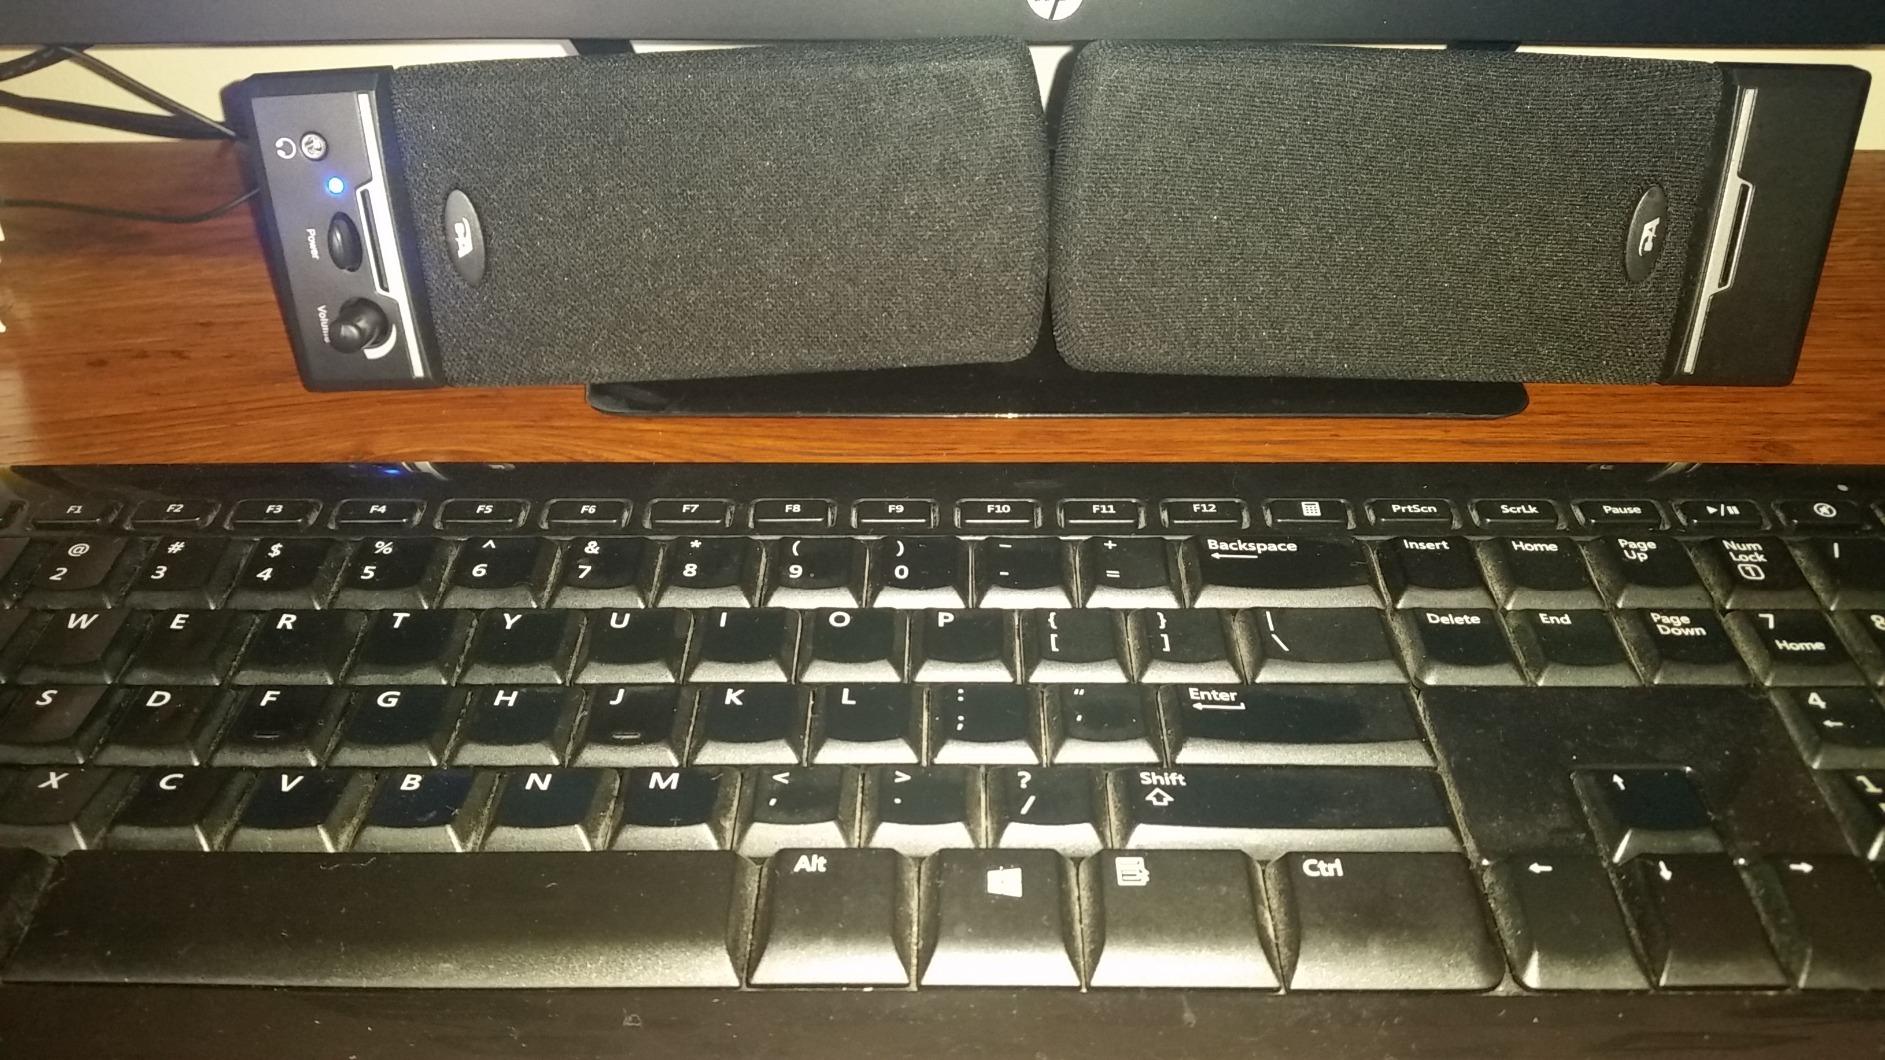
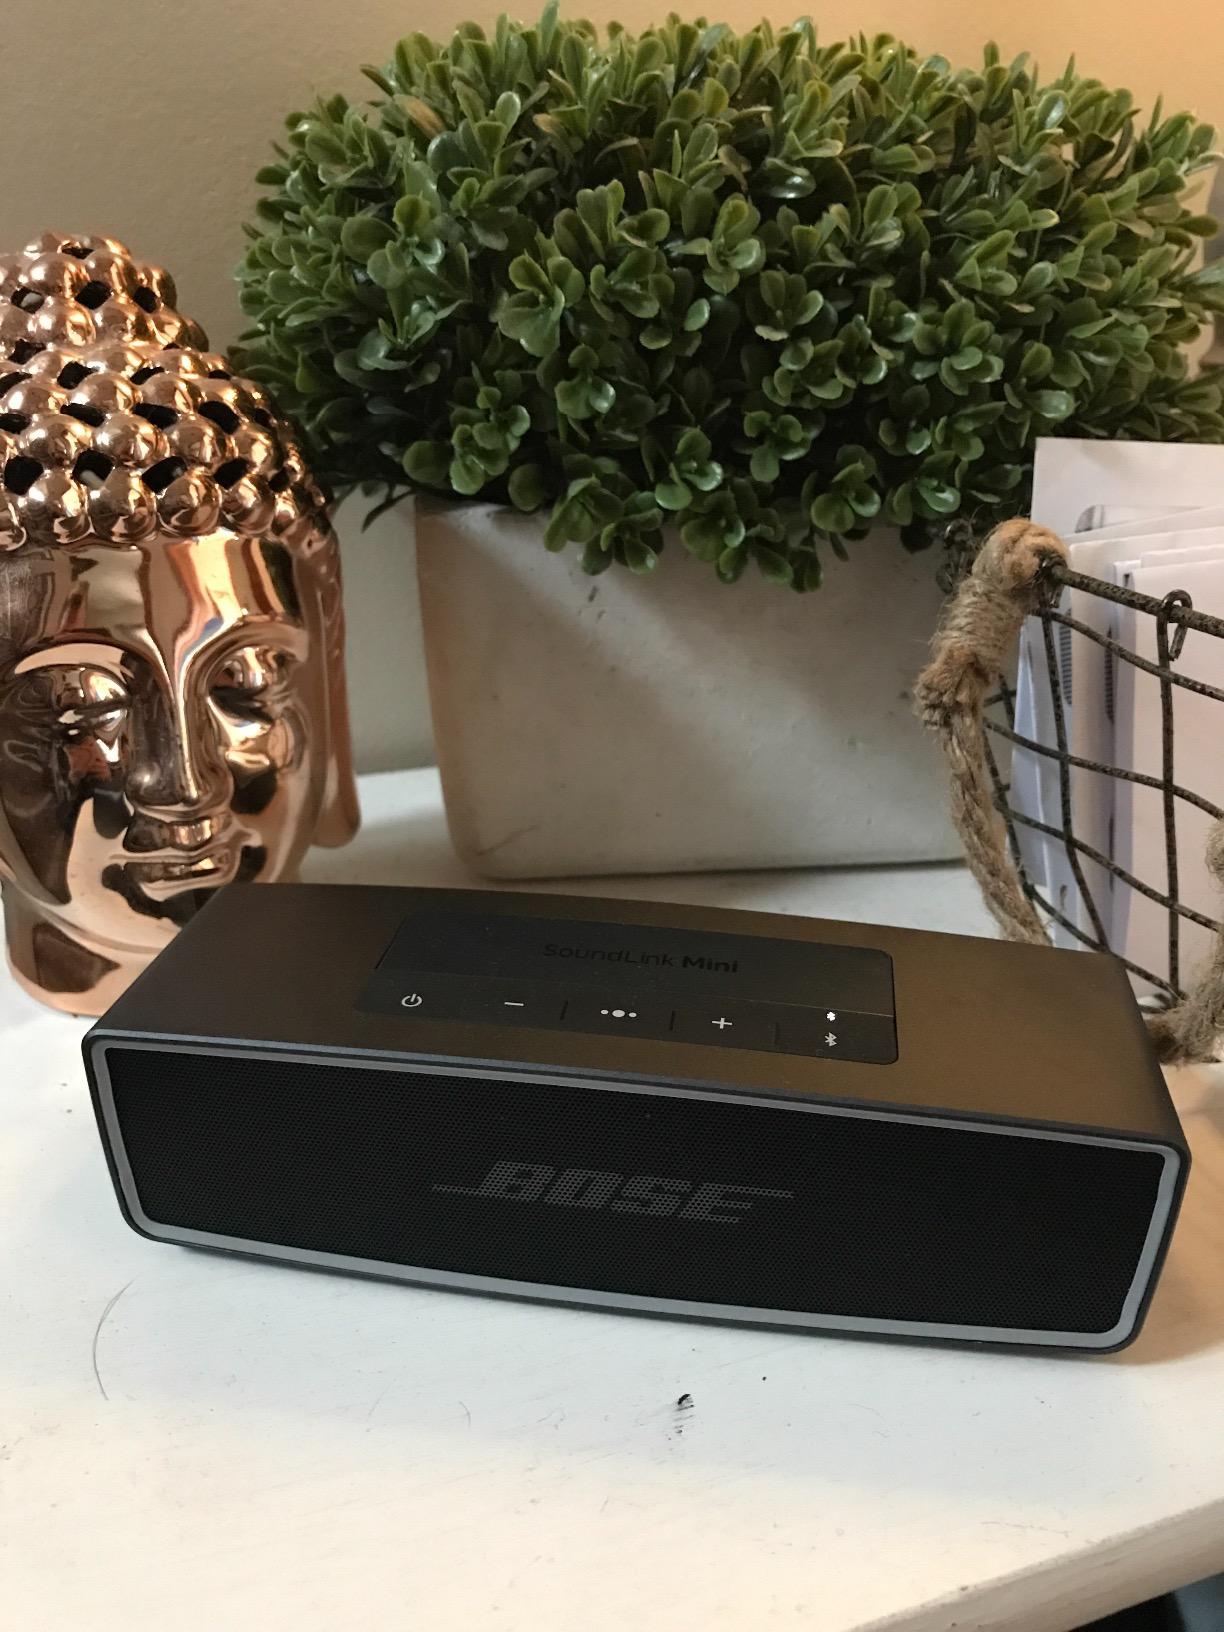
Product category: speaker
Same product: no